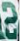
Number: 2